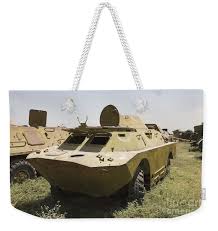
Label: BRDM